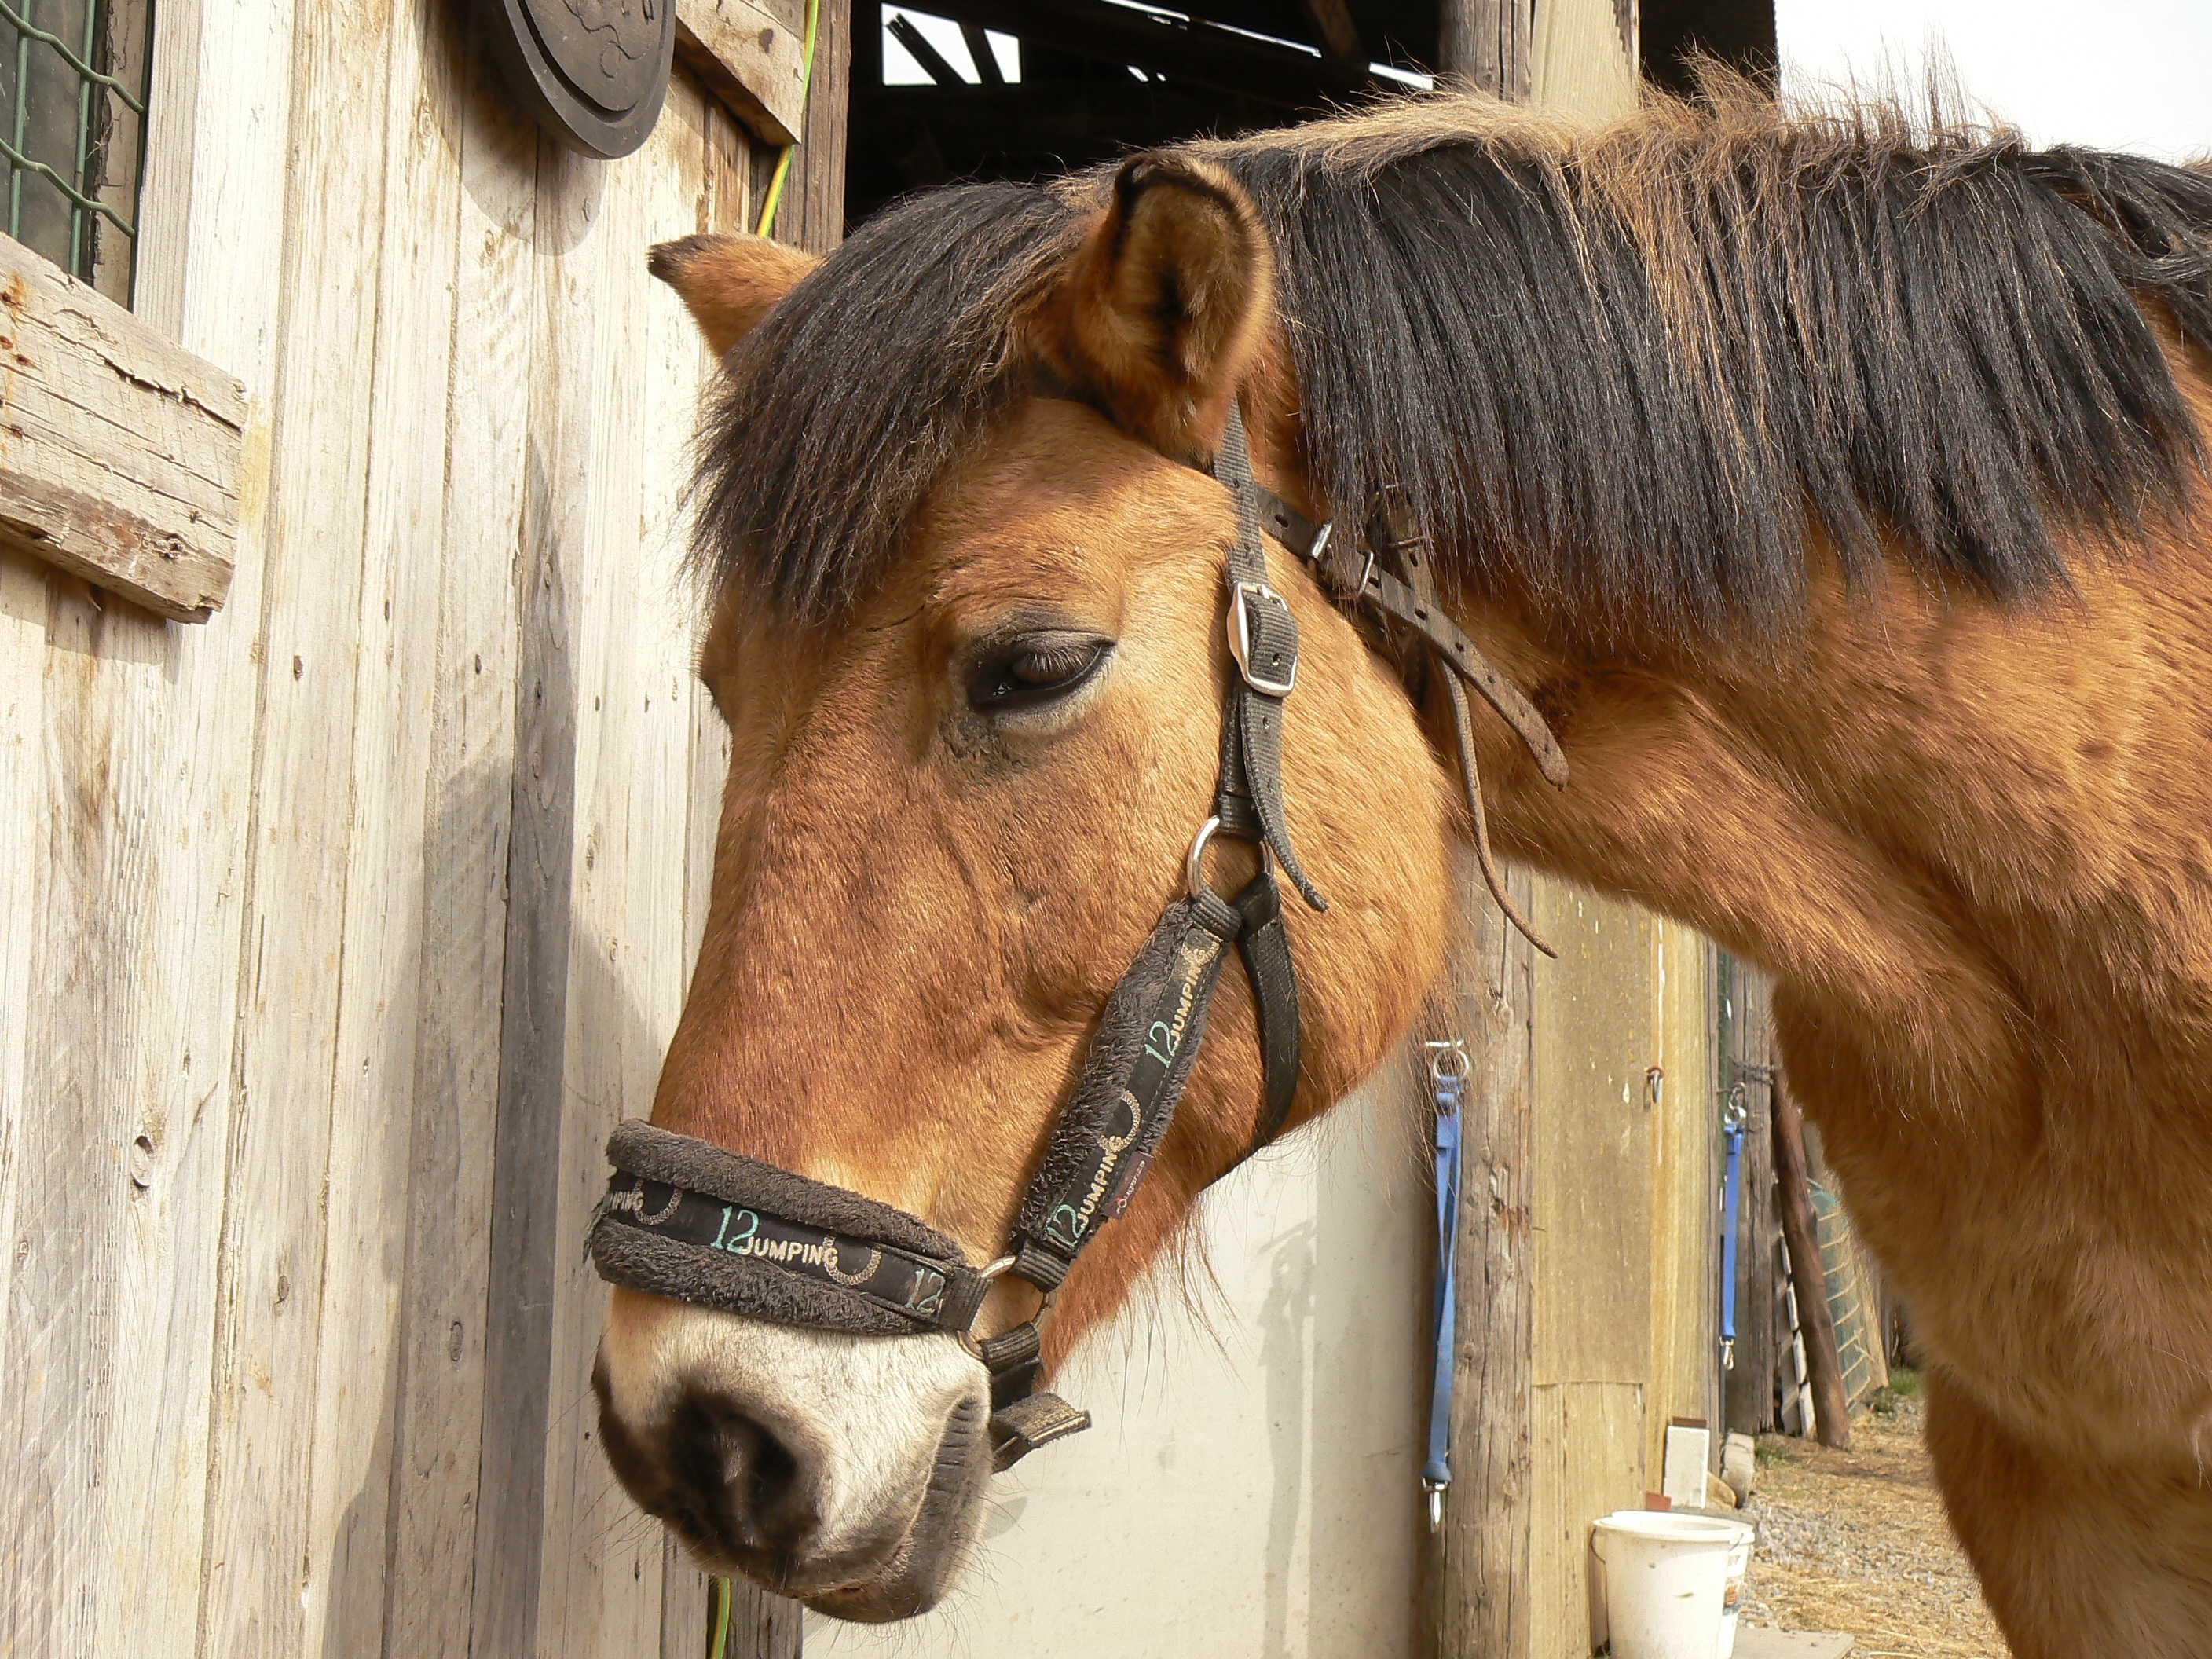
horse, rein, mammal, stallion, mane, bridle, animals, mare, halter, farm animals, pack animal, horse like mammal, mustang horse, horse tack